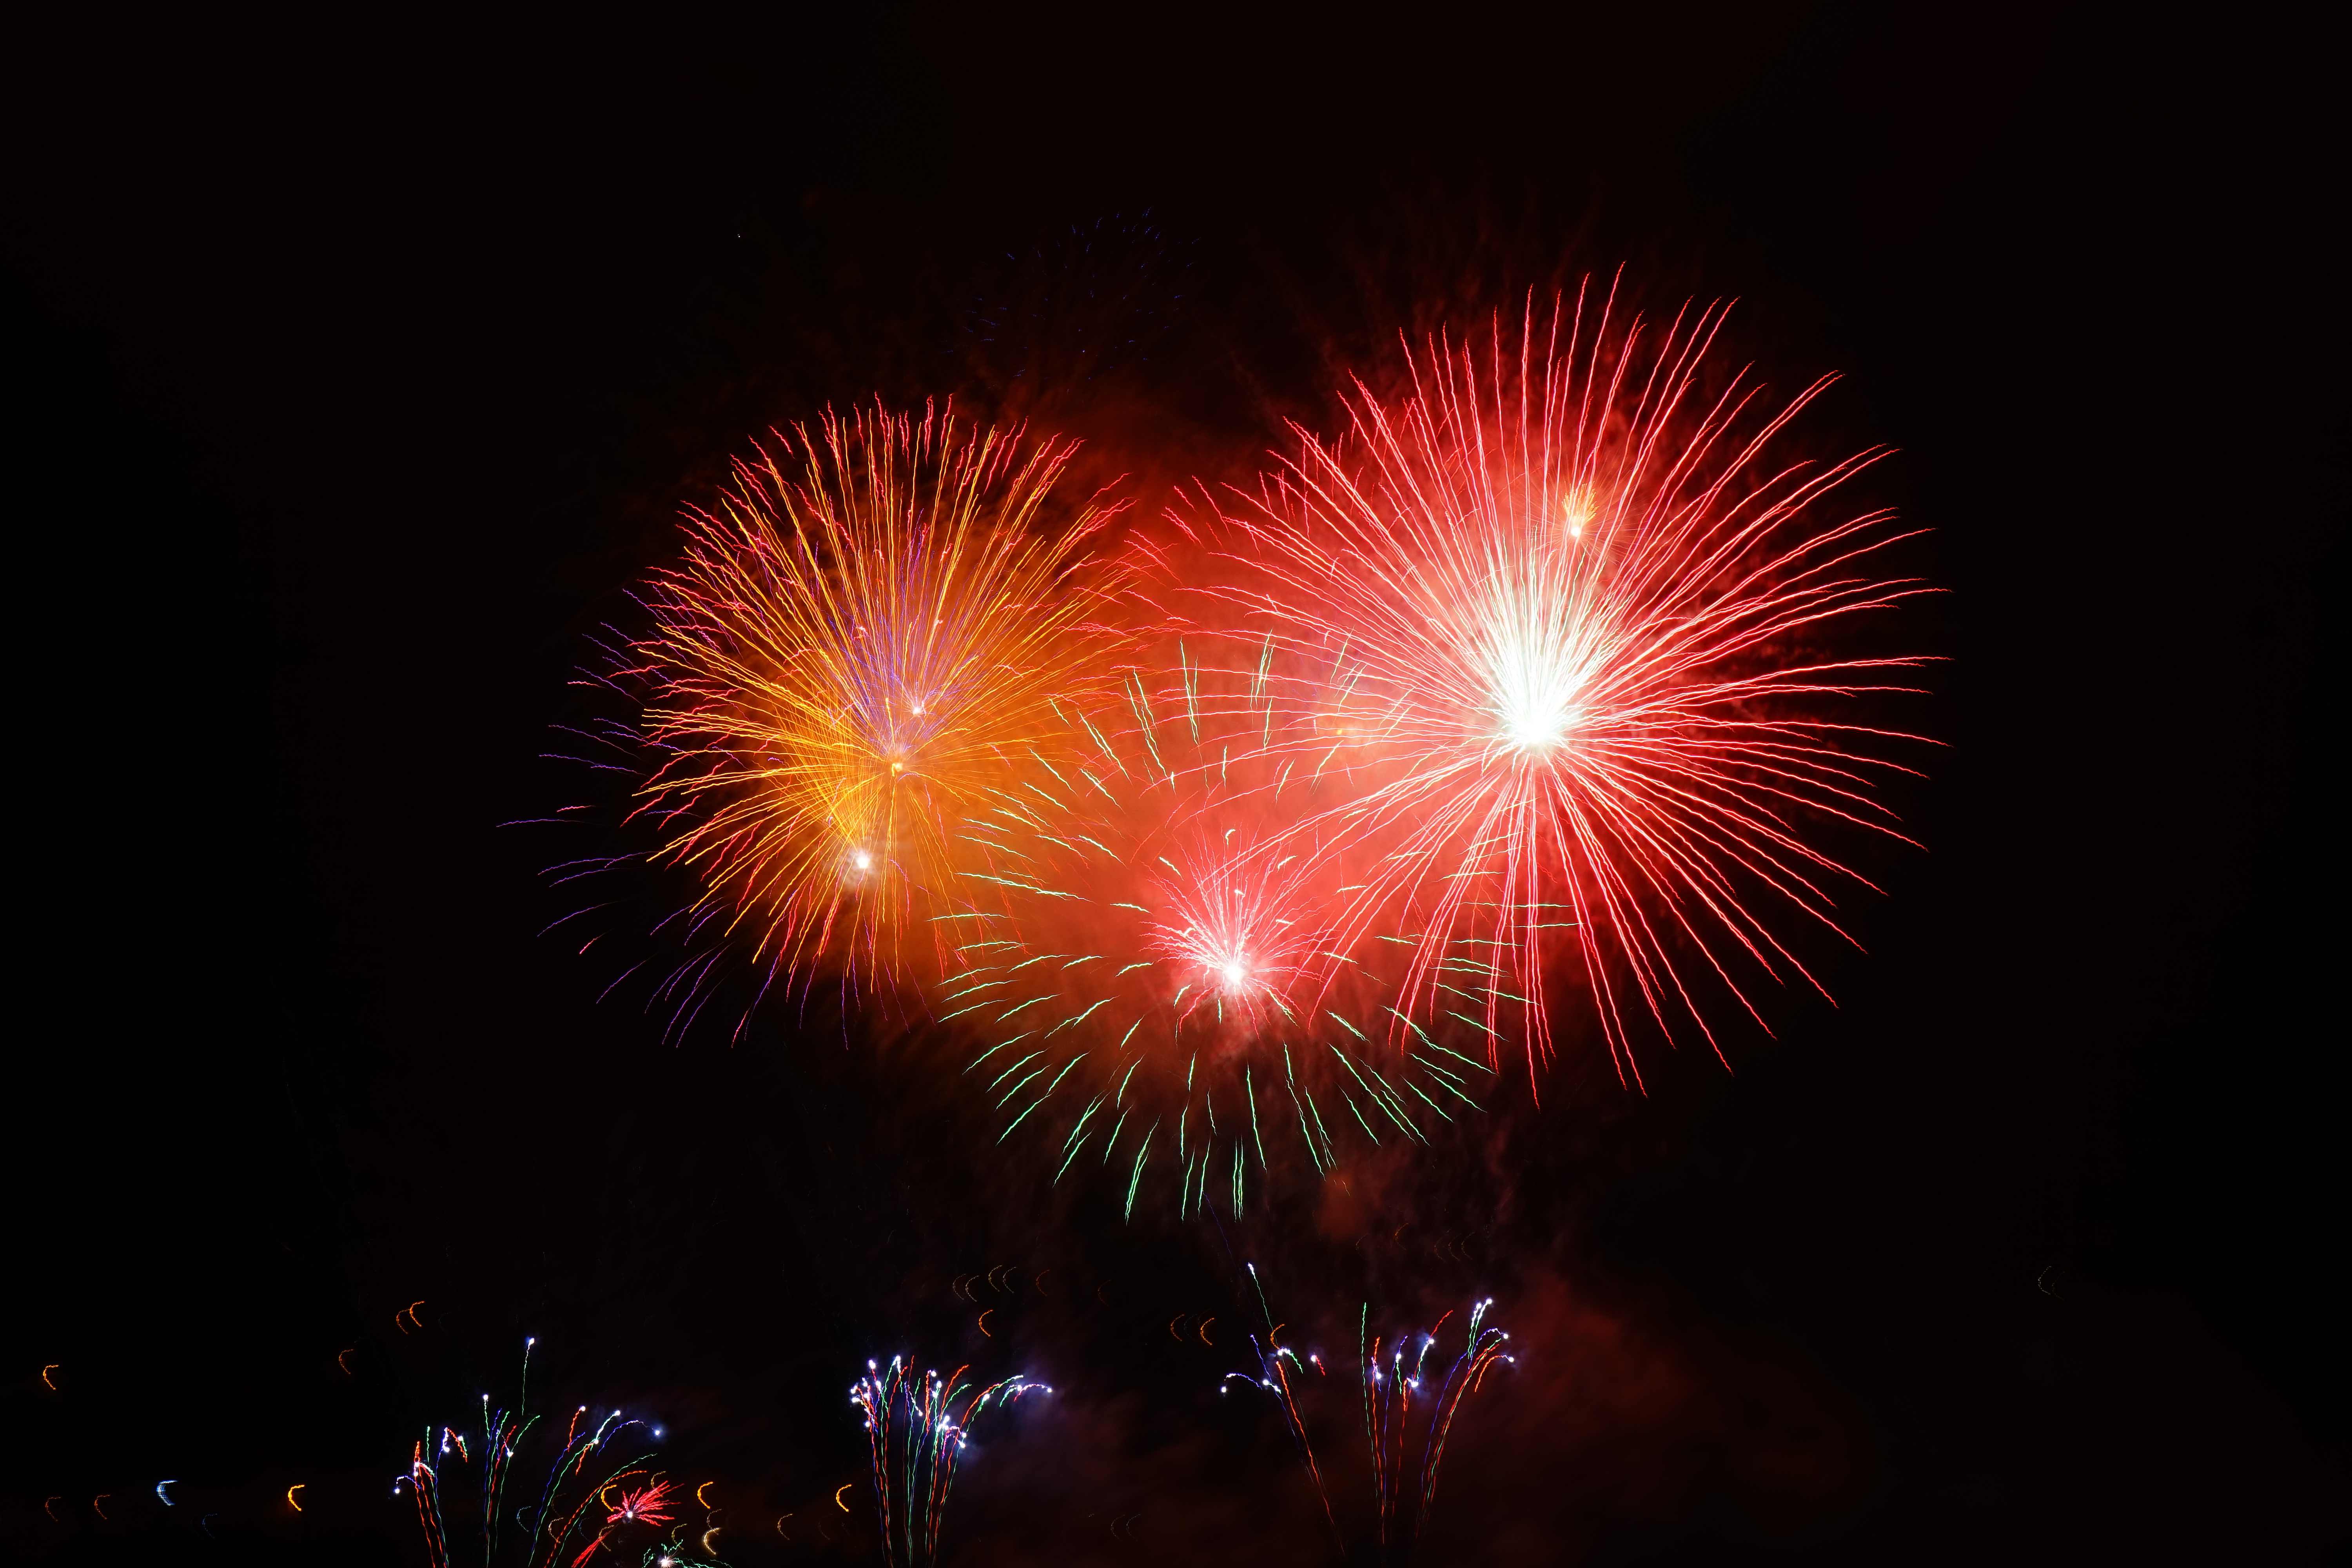
recreation, color, colorful, pyrotechnics, rocket, explosion, explode, fireworks, blast, event, sparkles, new year's eve, outdoor recreation